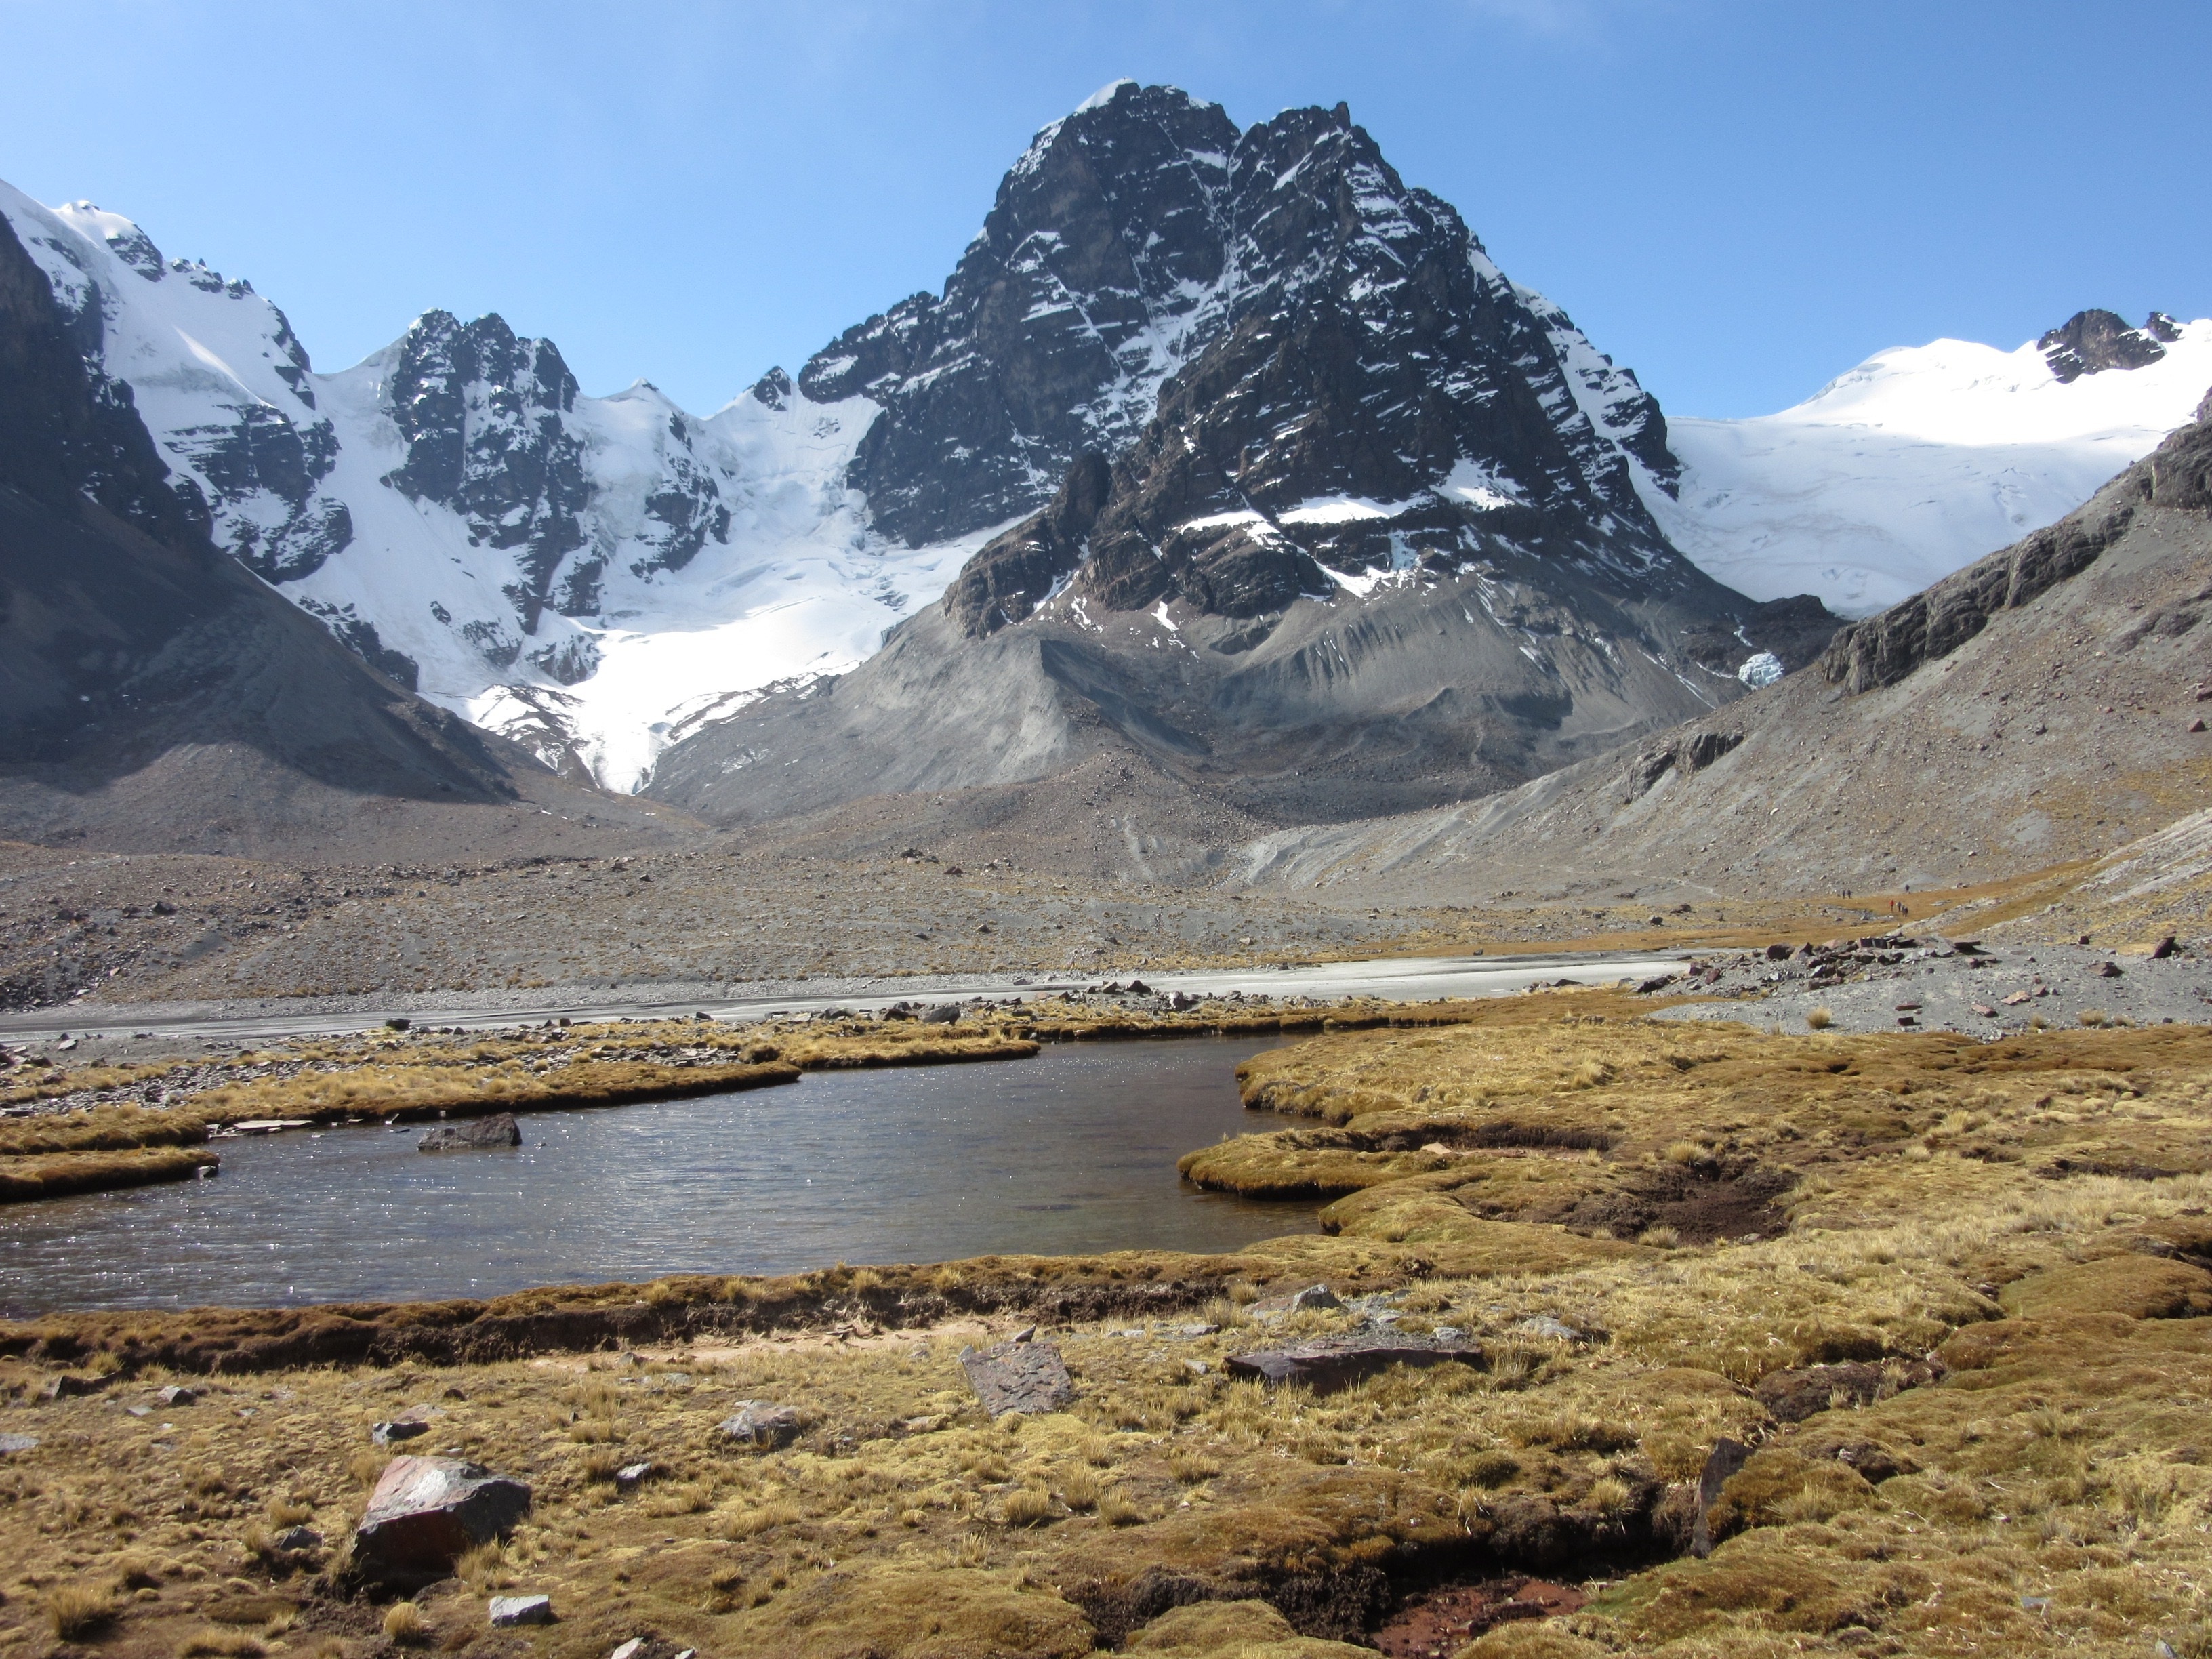
wilderness, walking, mountain, lake, adventure, valley, mountain range, glacier, ridge, geology, alps, plateau, fell, cirque, loch, wadi, moraine, bolivia, landform, tarn, mountain pass, geographical feature, mountainous landforms, condorini